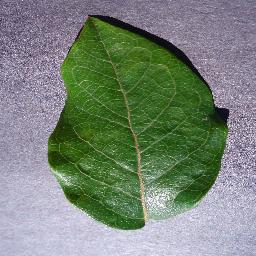
Label: Blueberry___healthy